The Triangular Book of St. Germain

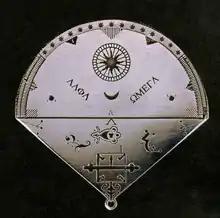
Photo of an actual silver talisman created by Volund Jewelry that accompanied this book

The book describes a ritual aimed at achieving one of three goals: discovering the location of certain valuable objects (goals 1 and 2) and life extension (goal 3). The former requires performing the ritual during a full solar eclipse. The latter can be performed at any time, but it requires wearing a specific longevity amulet, which the manuscript then refers to in a diagram.